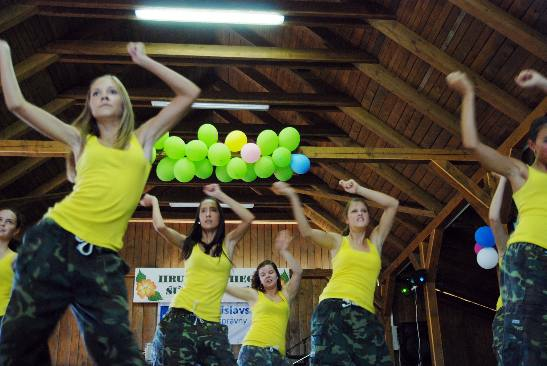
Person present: Yes